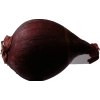
Label: red_onion